Stratford Summer Music Festival

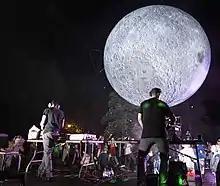
Artists perform for an excited group under the Museum of the Moon installation on Tom Patterson Island.

The festival's 2014 line up included a TorQ Percussion Quartet residency on Tom Patterson Island, renamed – “Tom Percussion Island”. The goal of this installation was to show young people that music was fun, and encouraged visitors to play percussion instruments, including a large drum made from the trunk of a hollowed-out tree, a labyrinth of gongs, and a dinosaur made out of musical instruments for the kids to explore.